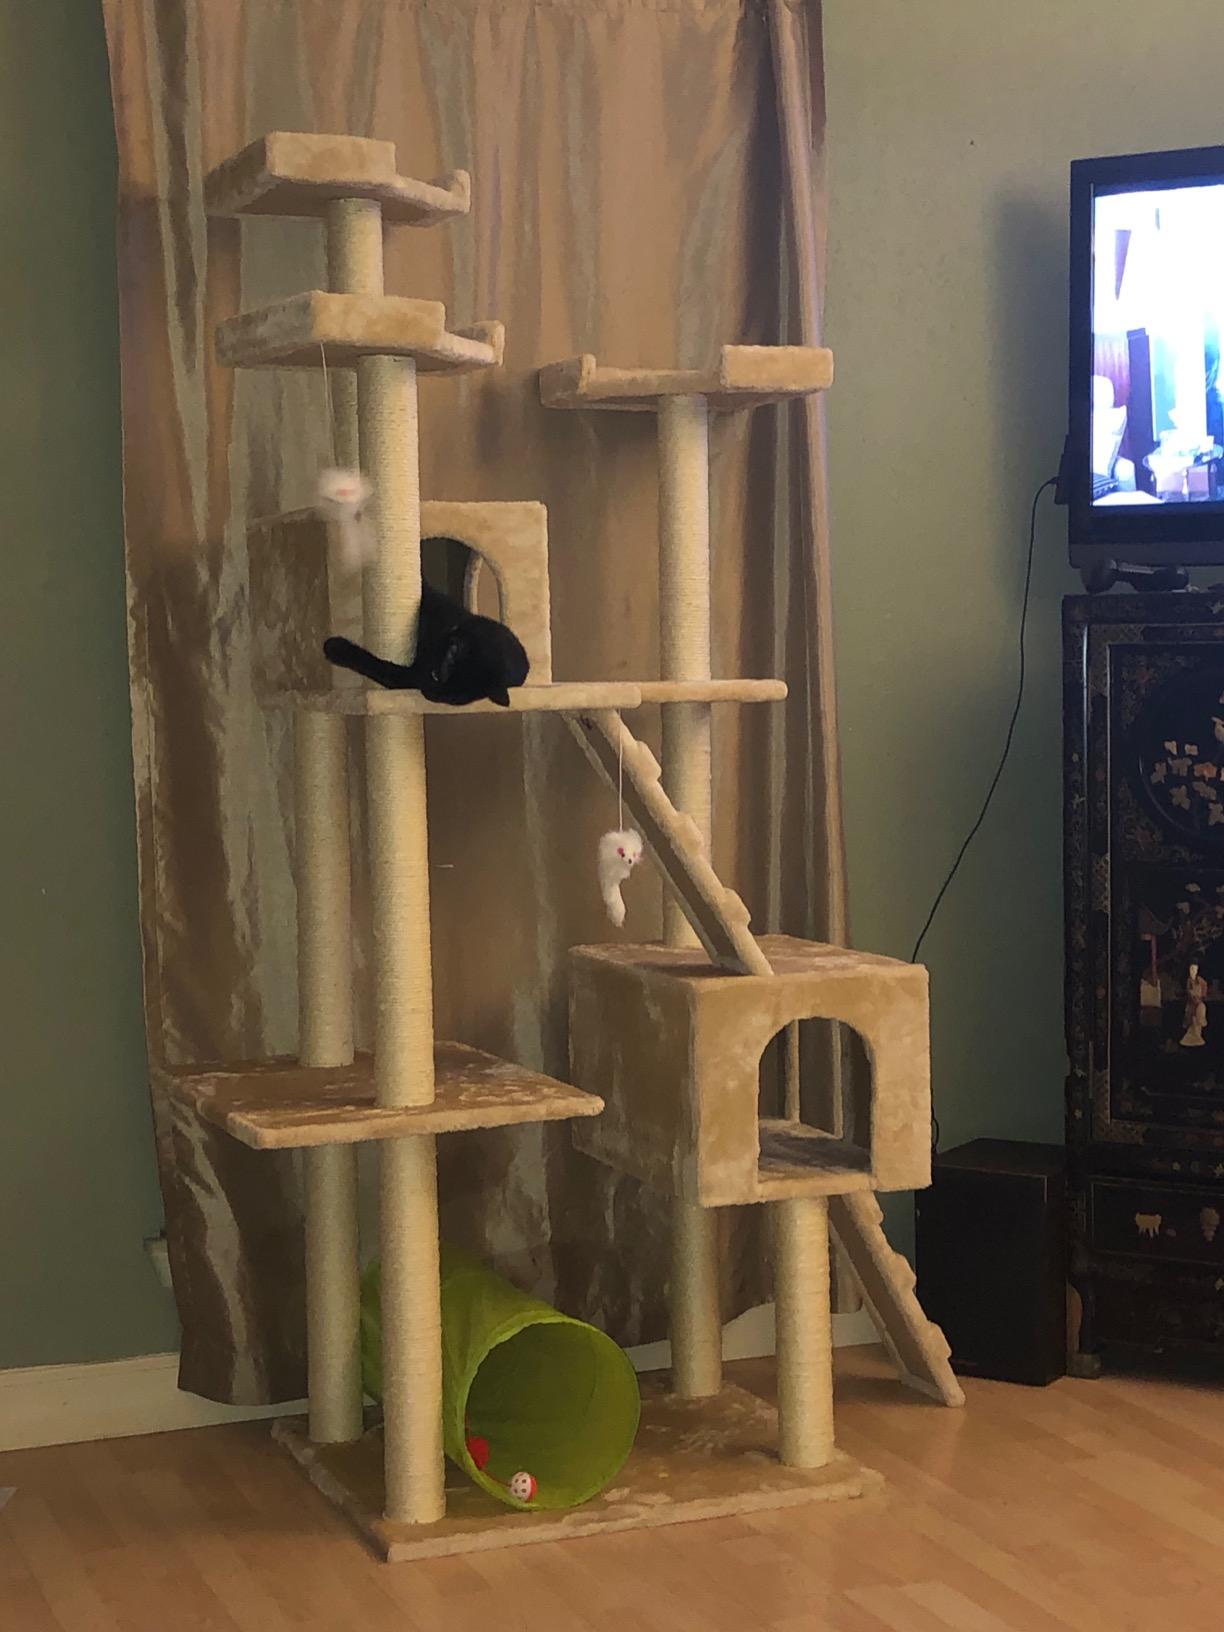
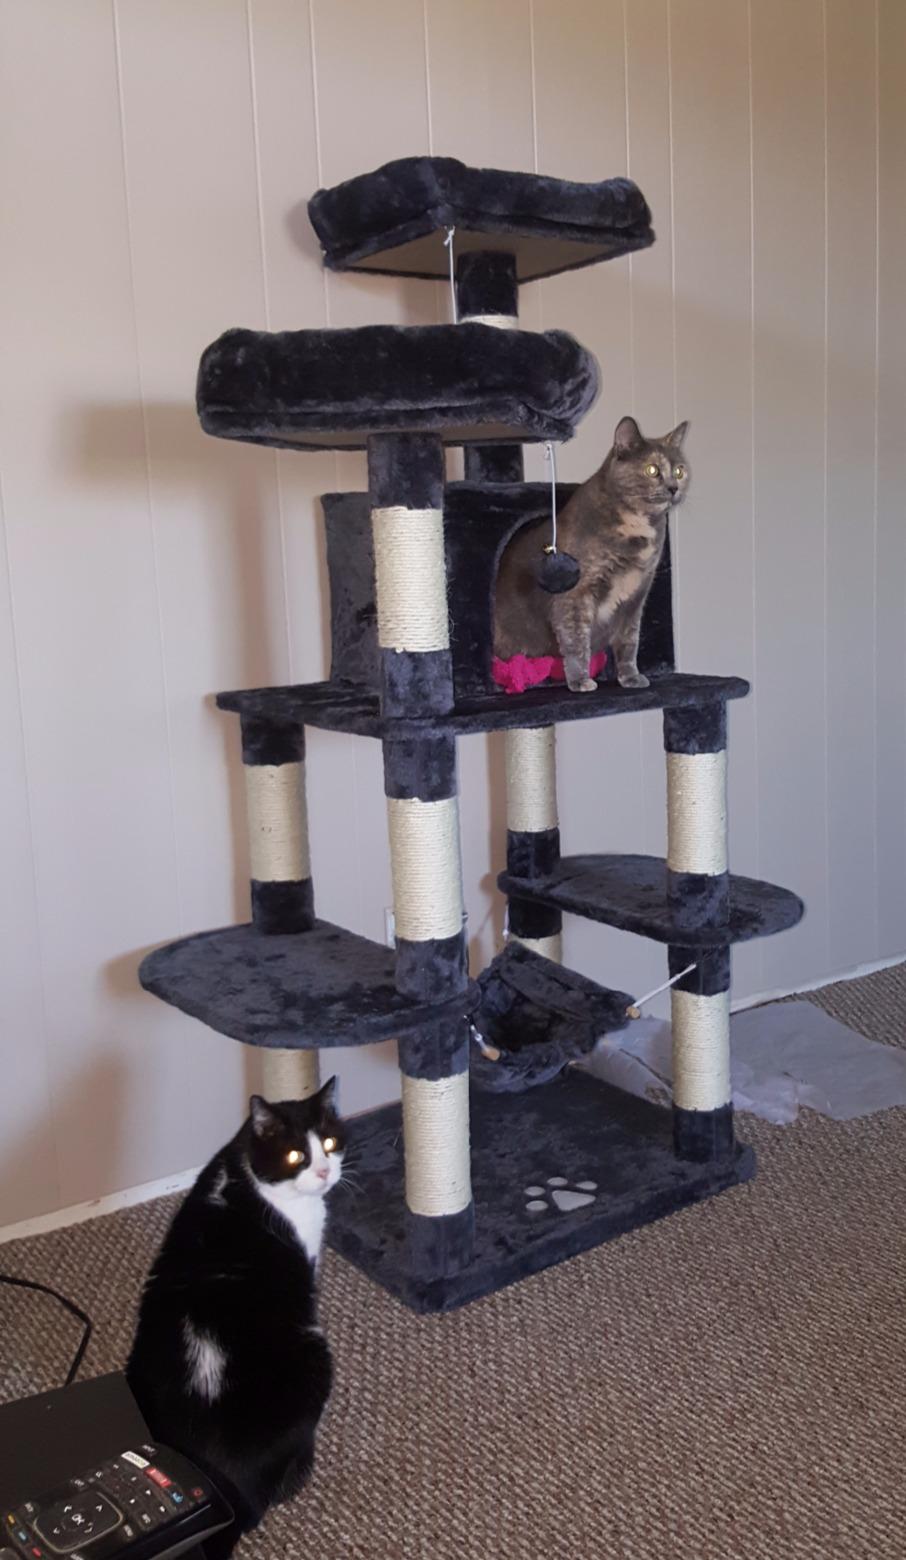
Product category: items_cat tree
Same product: no